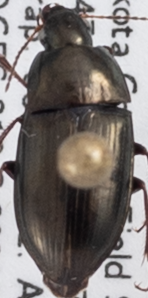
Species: Amara littoralis
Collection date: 2021-06-08
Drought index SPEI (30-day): -1.962
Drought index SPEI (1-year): -2.09
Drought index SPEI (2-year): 0.128